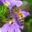
Label: bee